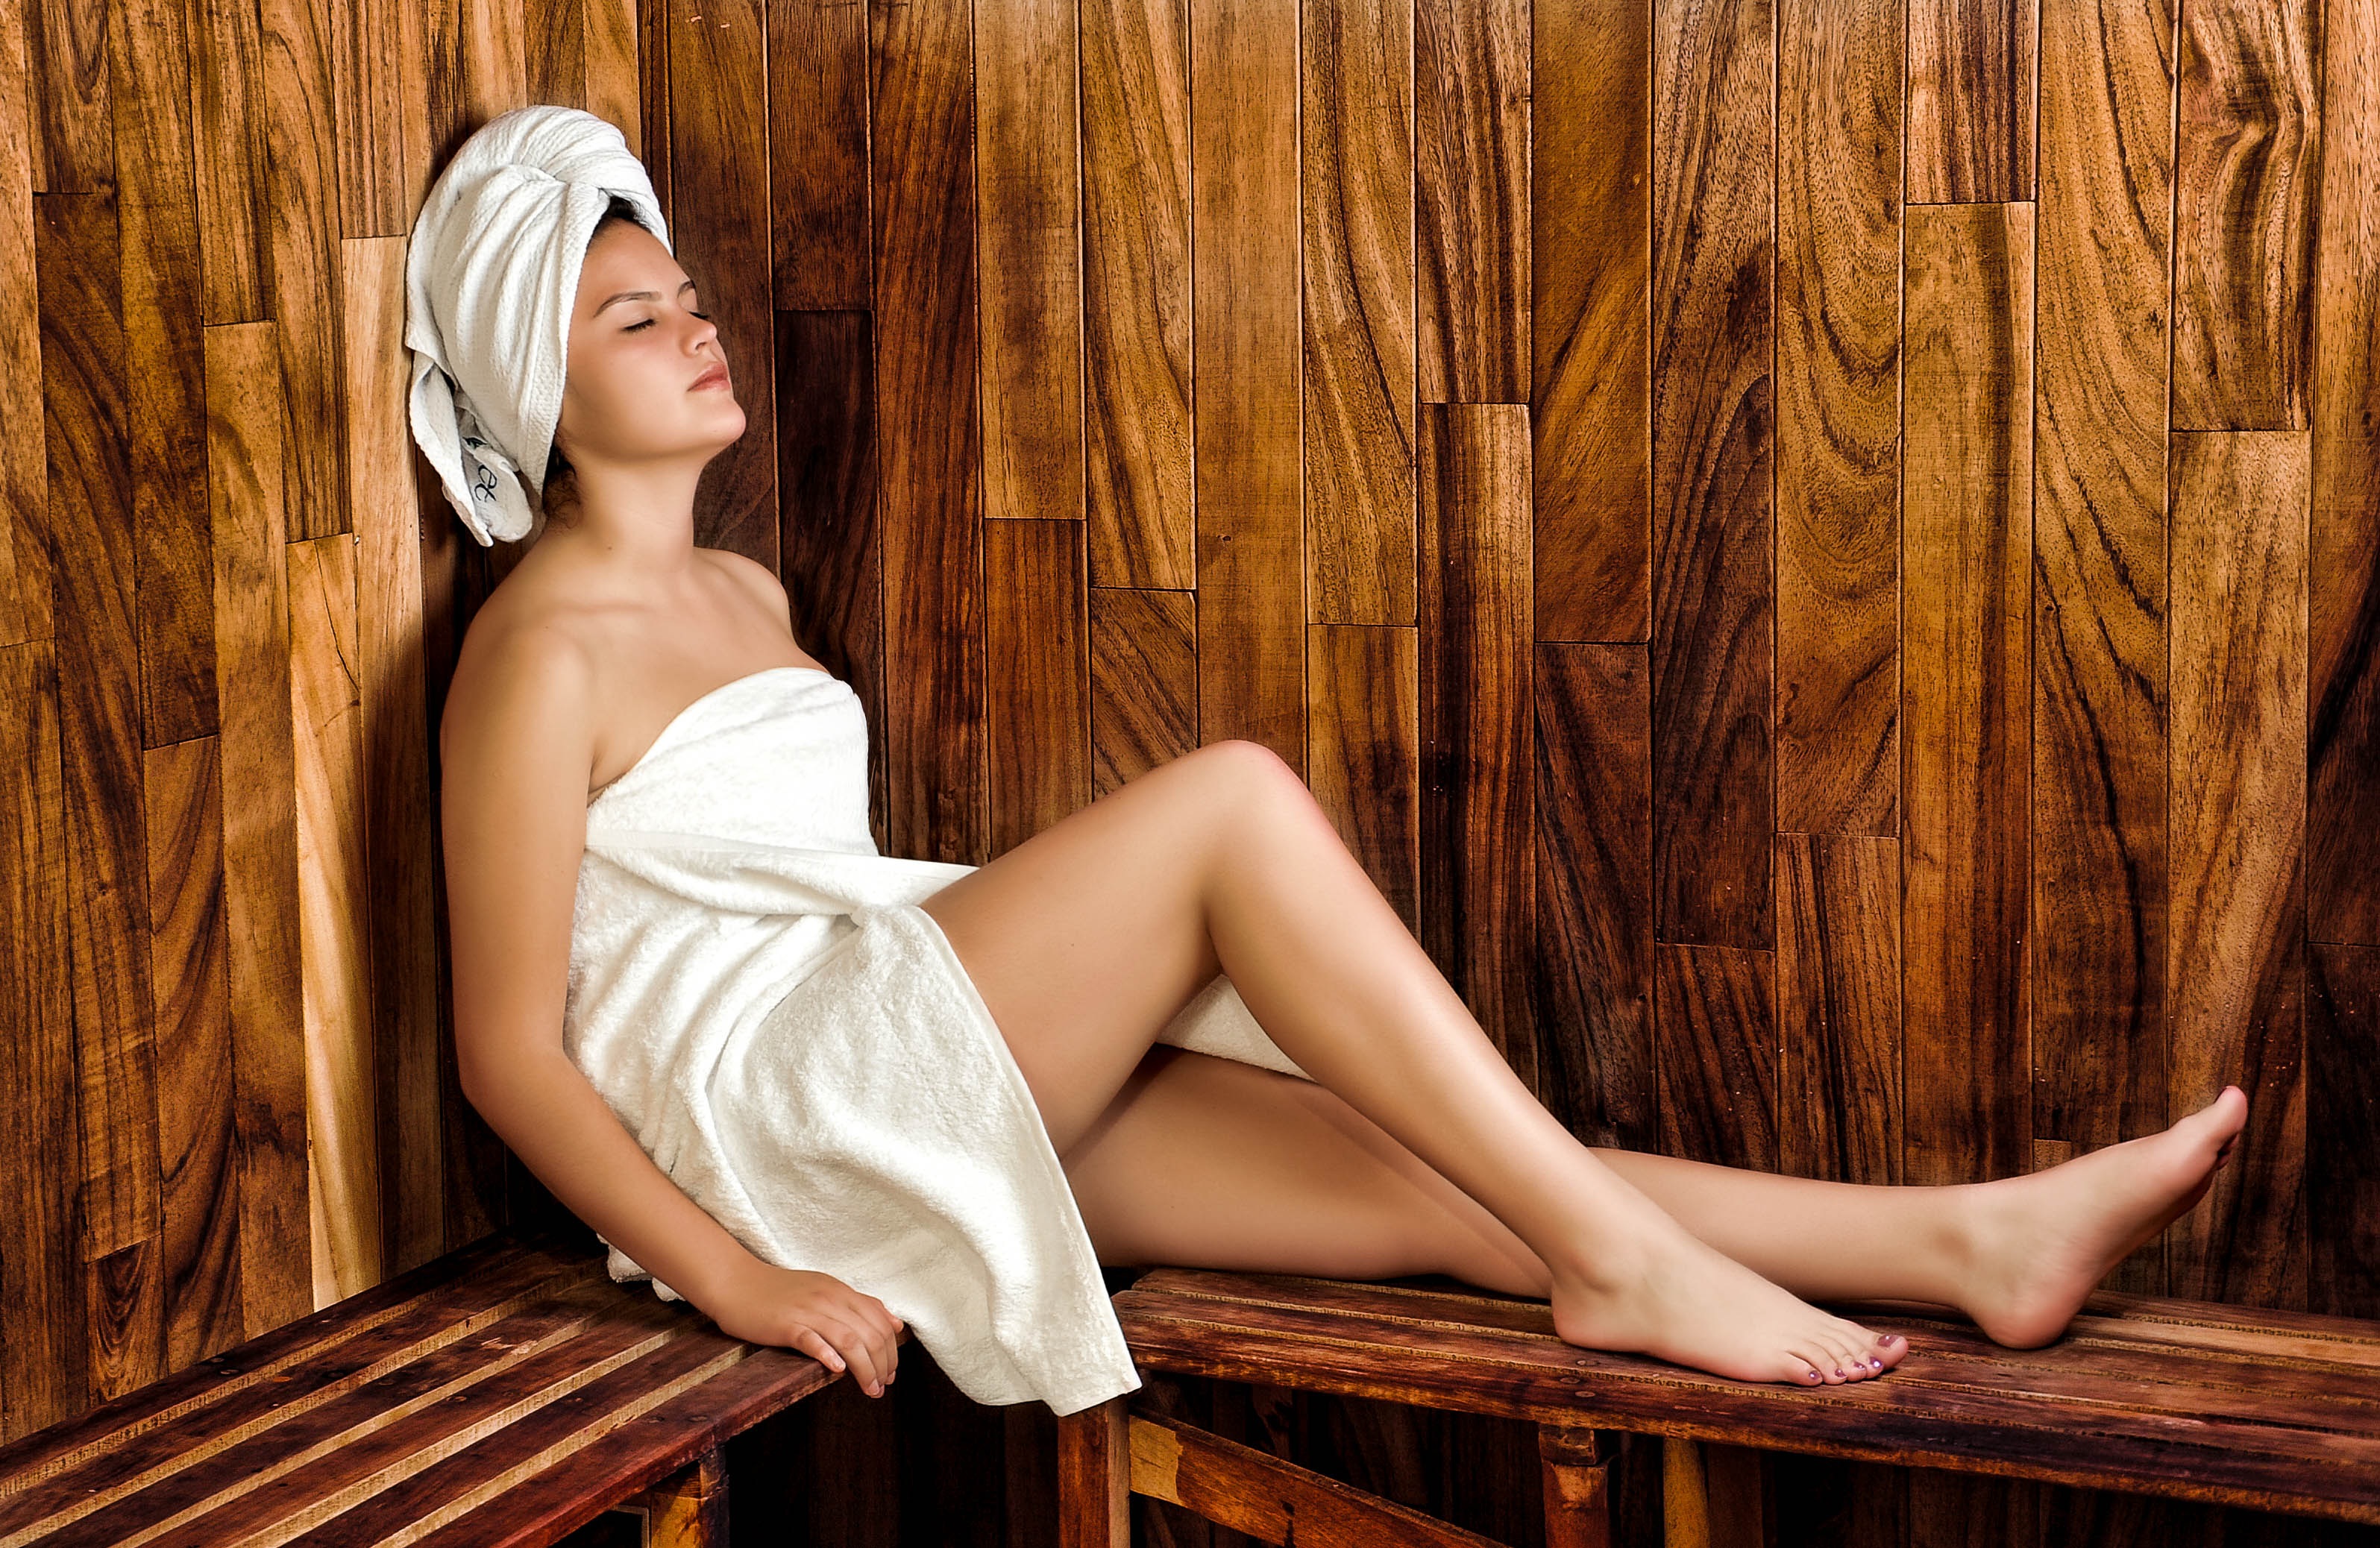
girl, woman, hair, photography, leg, model, young, peaceful, clothing, long hair, black hair, relaxation, women, beauty, pretty, princess, modeling, femininity, gown, beautiful woman, sensual, sauna, photo shoot, sexy woman, brown hair, art model, supermodel